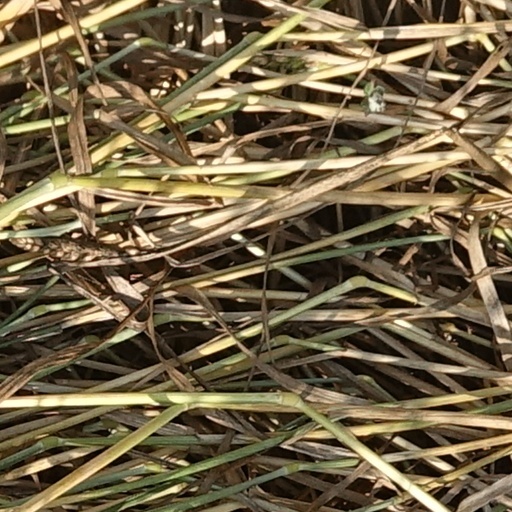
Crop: wheat